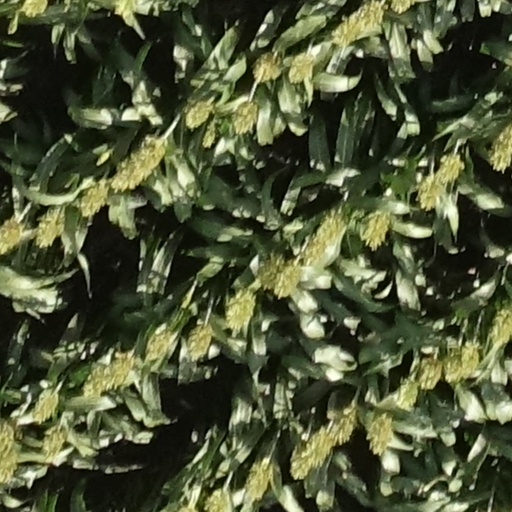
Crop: sorghum